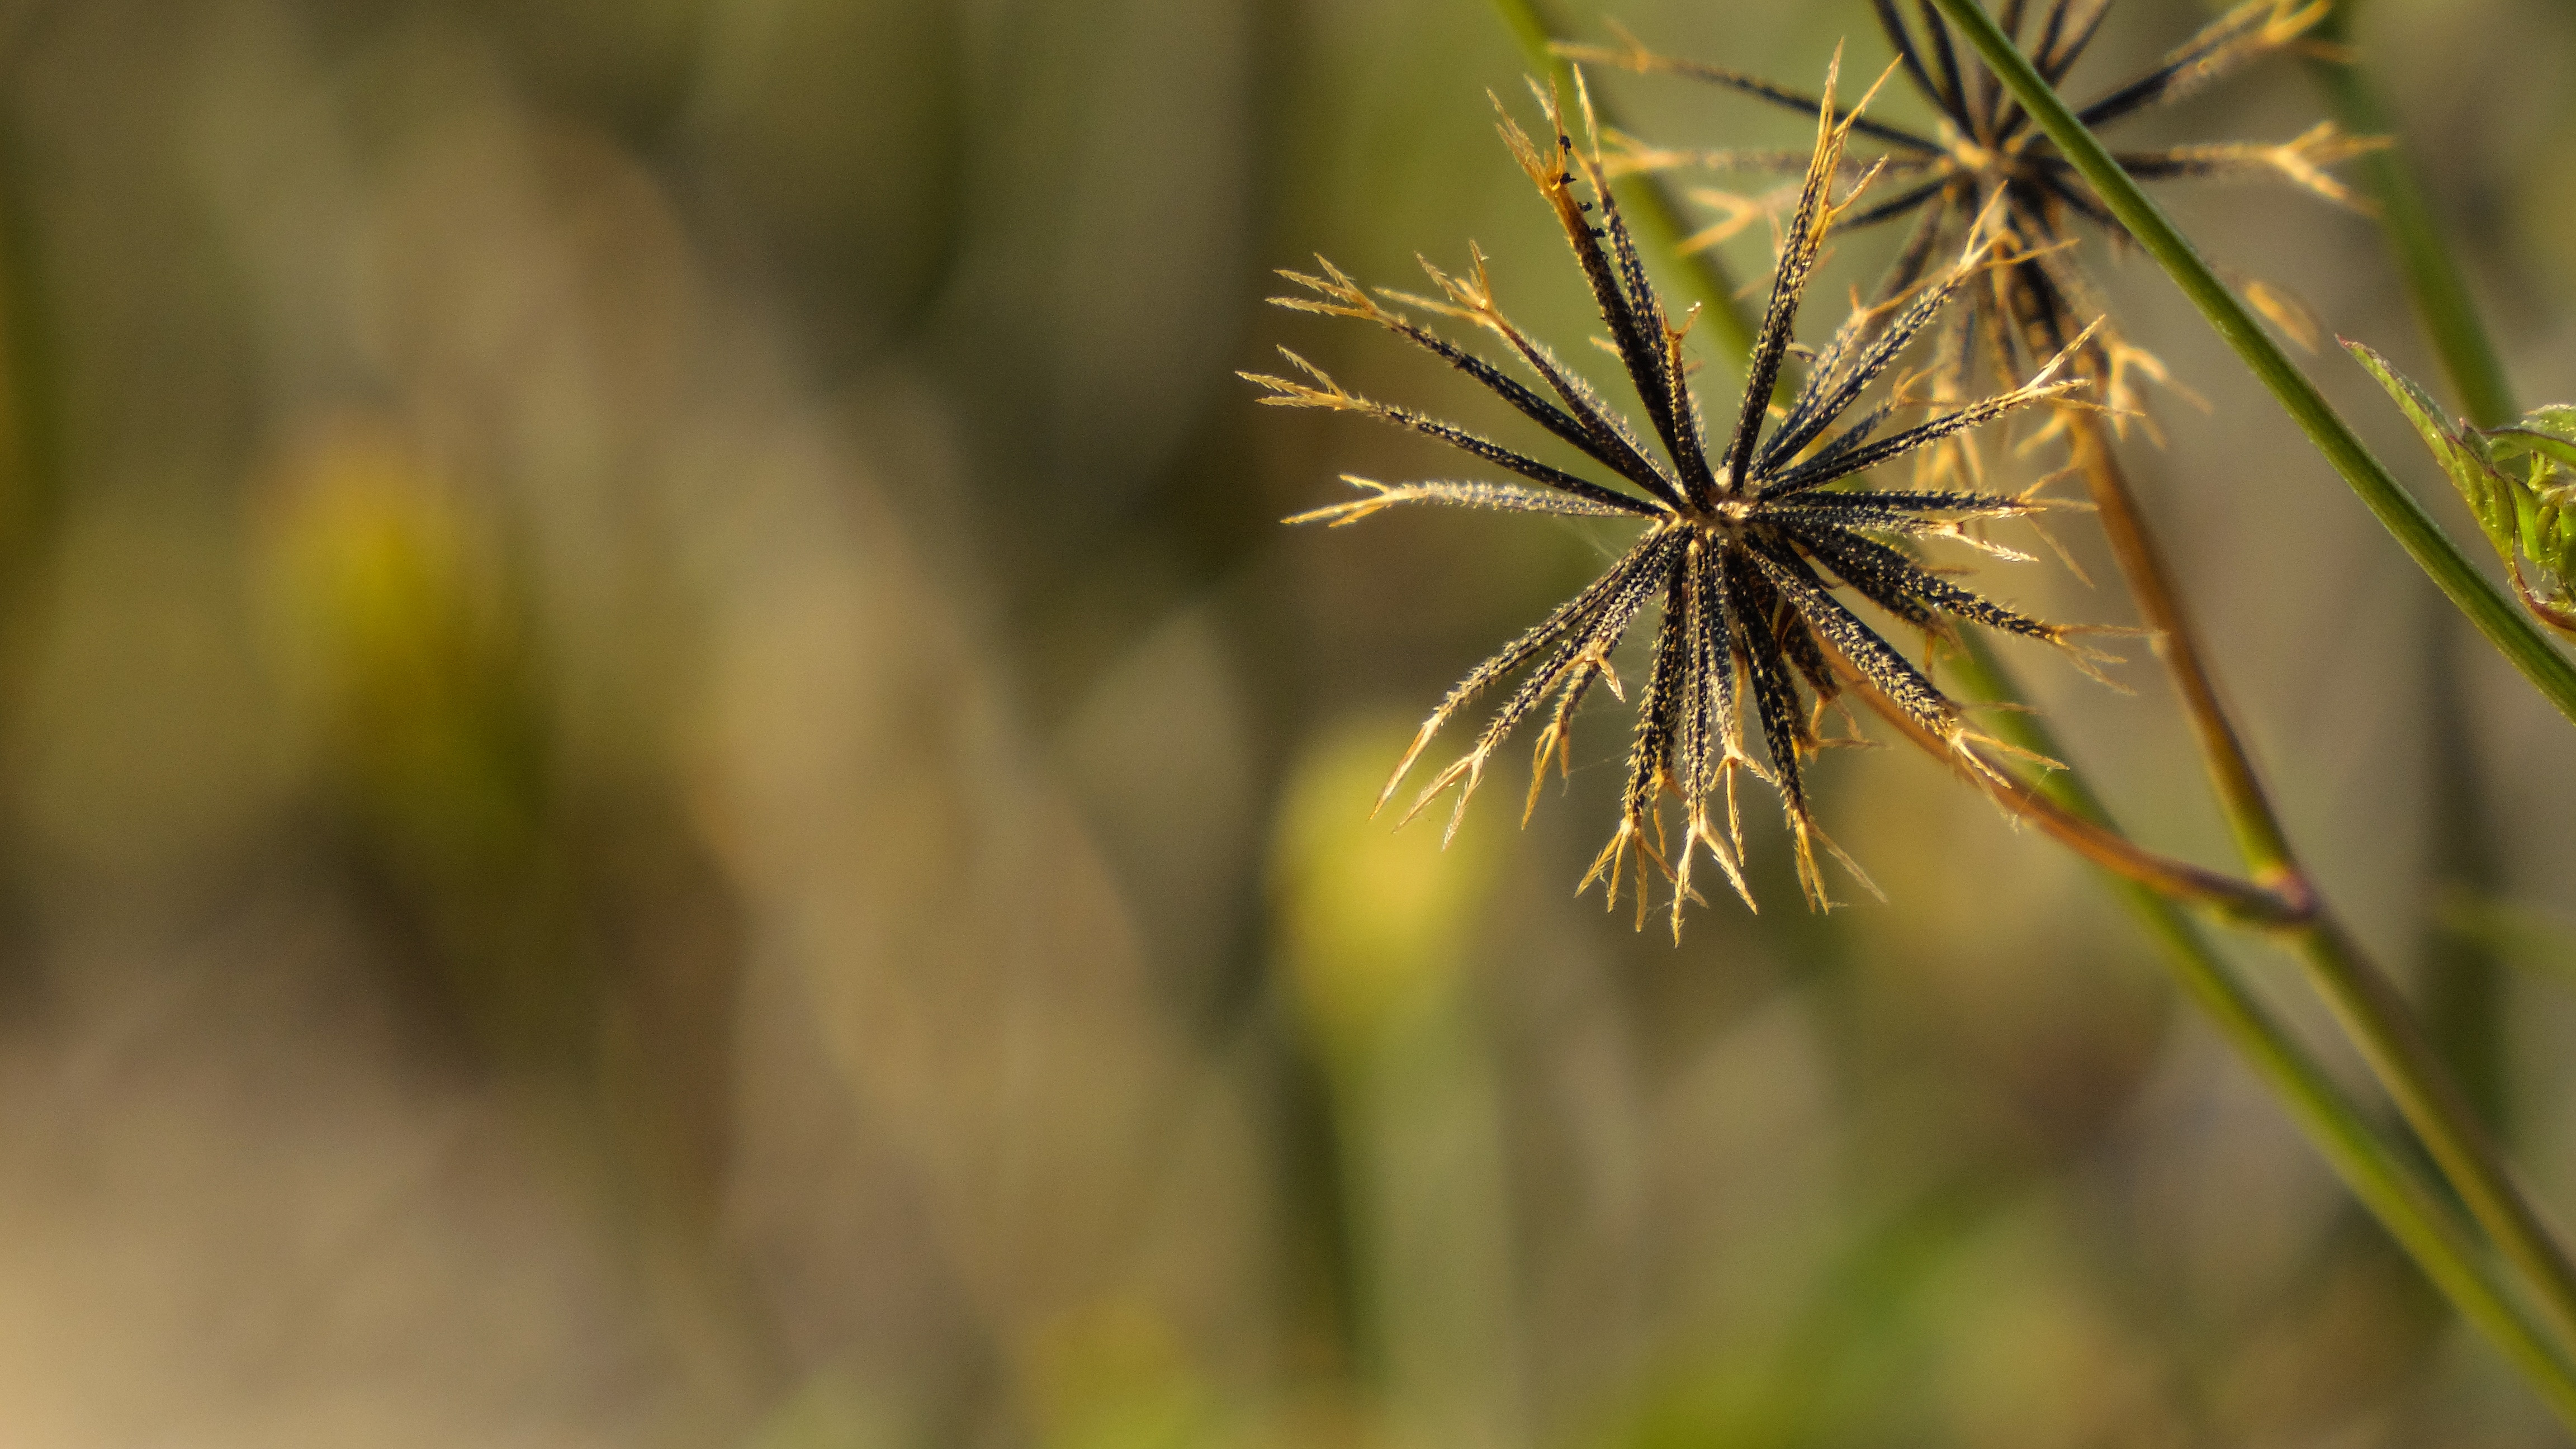
tree, nature, grass, branch, plant, meadow, prairie, sunlight, leaf, flower, dry, green, autumn, botany, flora, wildflower, close up, beauty, natura, macro photography, flowering plant, grass family, plant stem, woody plant, land plant, thorns spines and prickles